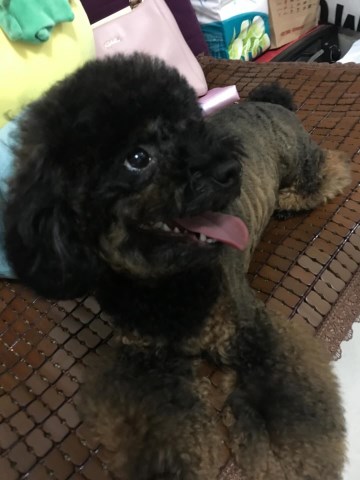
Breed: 2925-n000114-toy_poodle